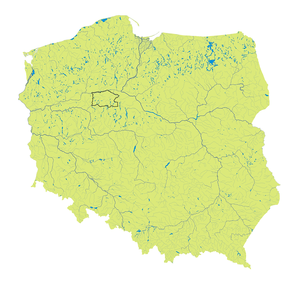
Les Pałuki sont une région historique et ethnographique de Pologne, située dans le centre du pays, entre la Grande-Pologne, la Cujavie et la Poméranie. Administrativement, elle est située à cheval sur la voïvodie de Grande-Pologne et la voïvodie de Couïavie-Poméranie. La région est caractérisée par sa grande diversité de relief, de forêts et par ses nombreux lacs.